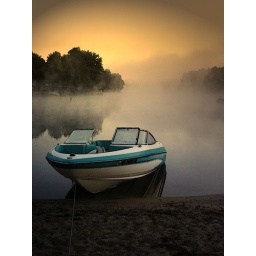
speed boat in water